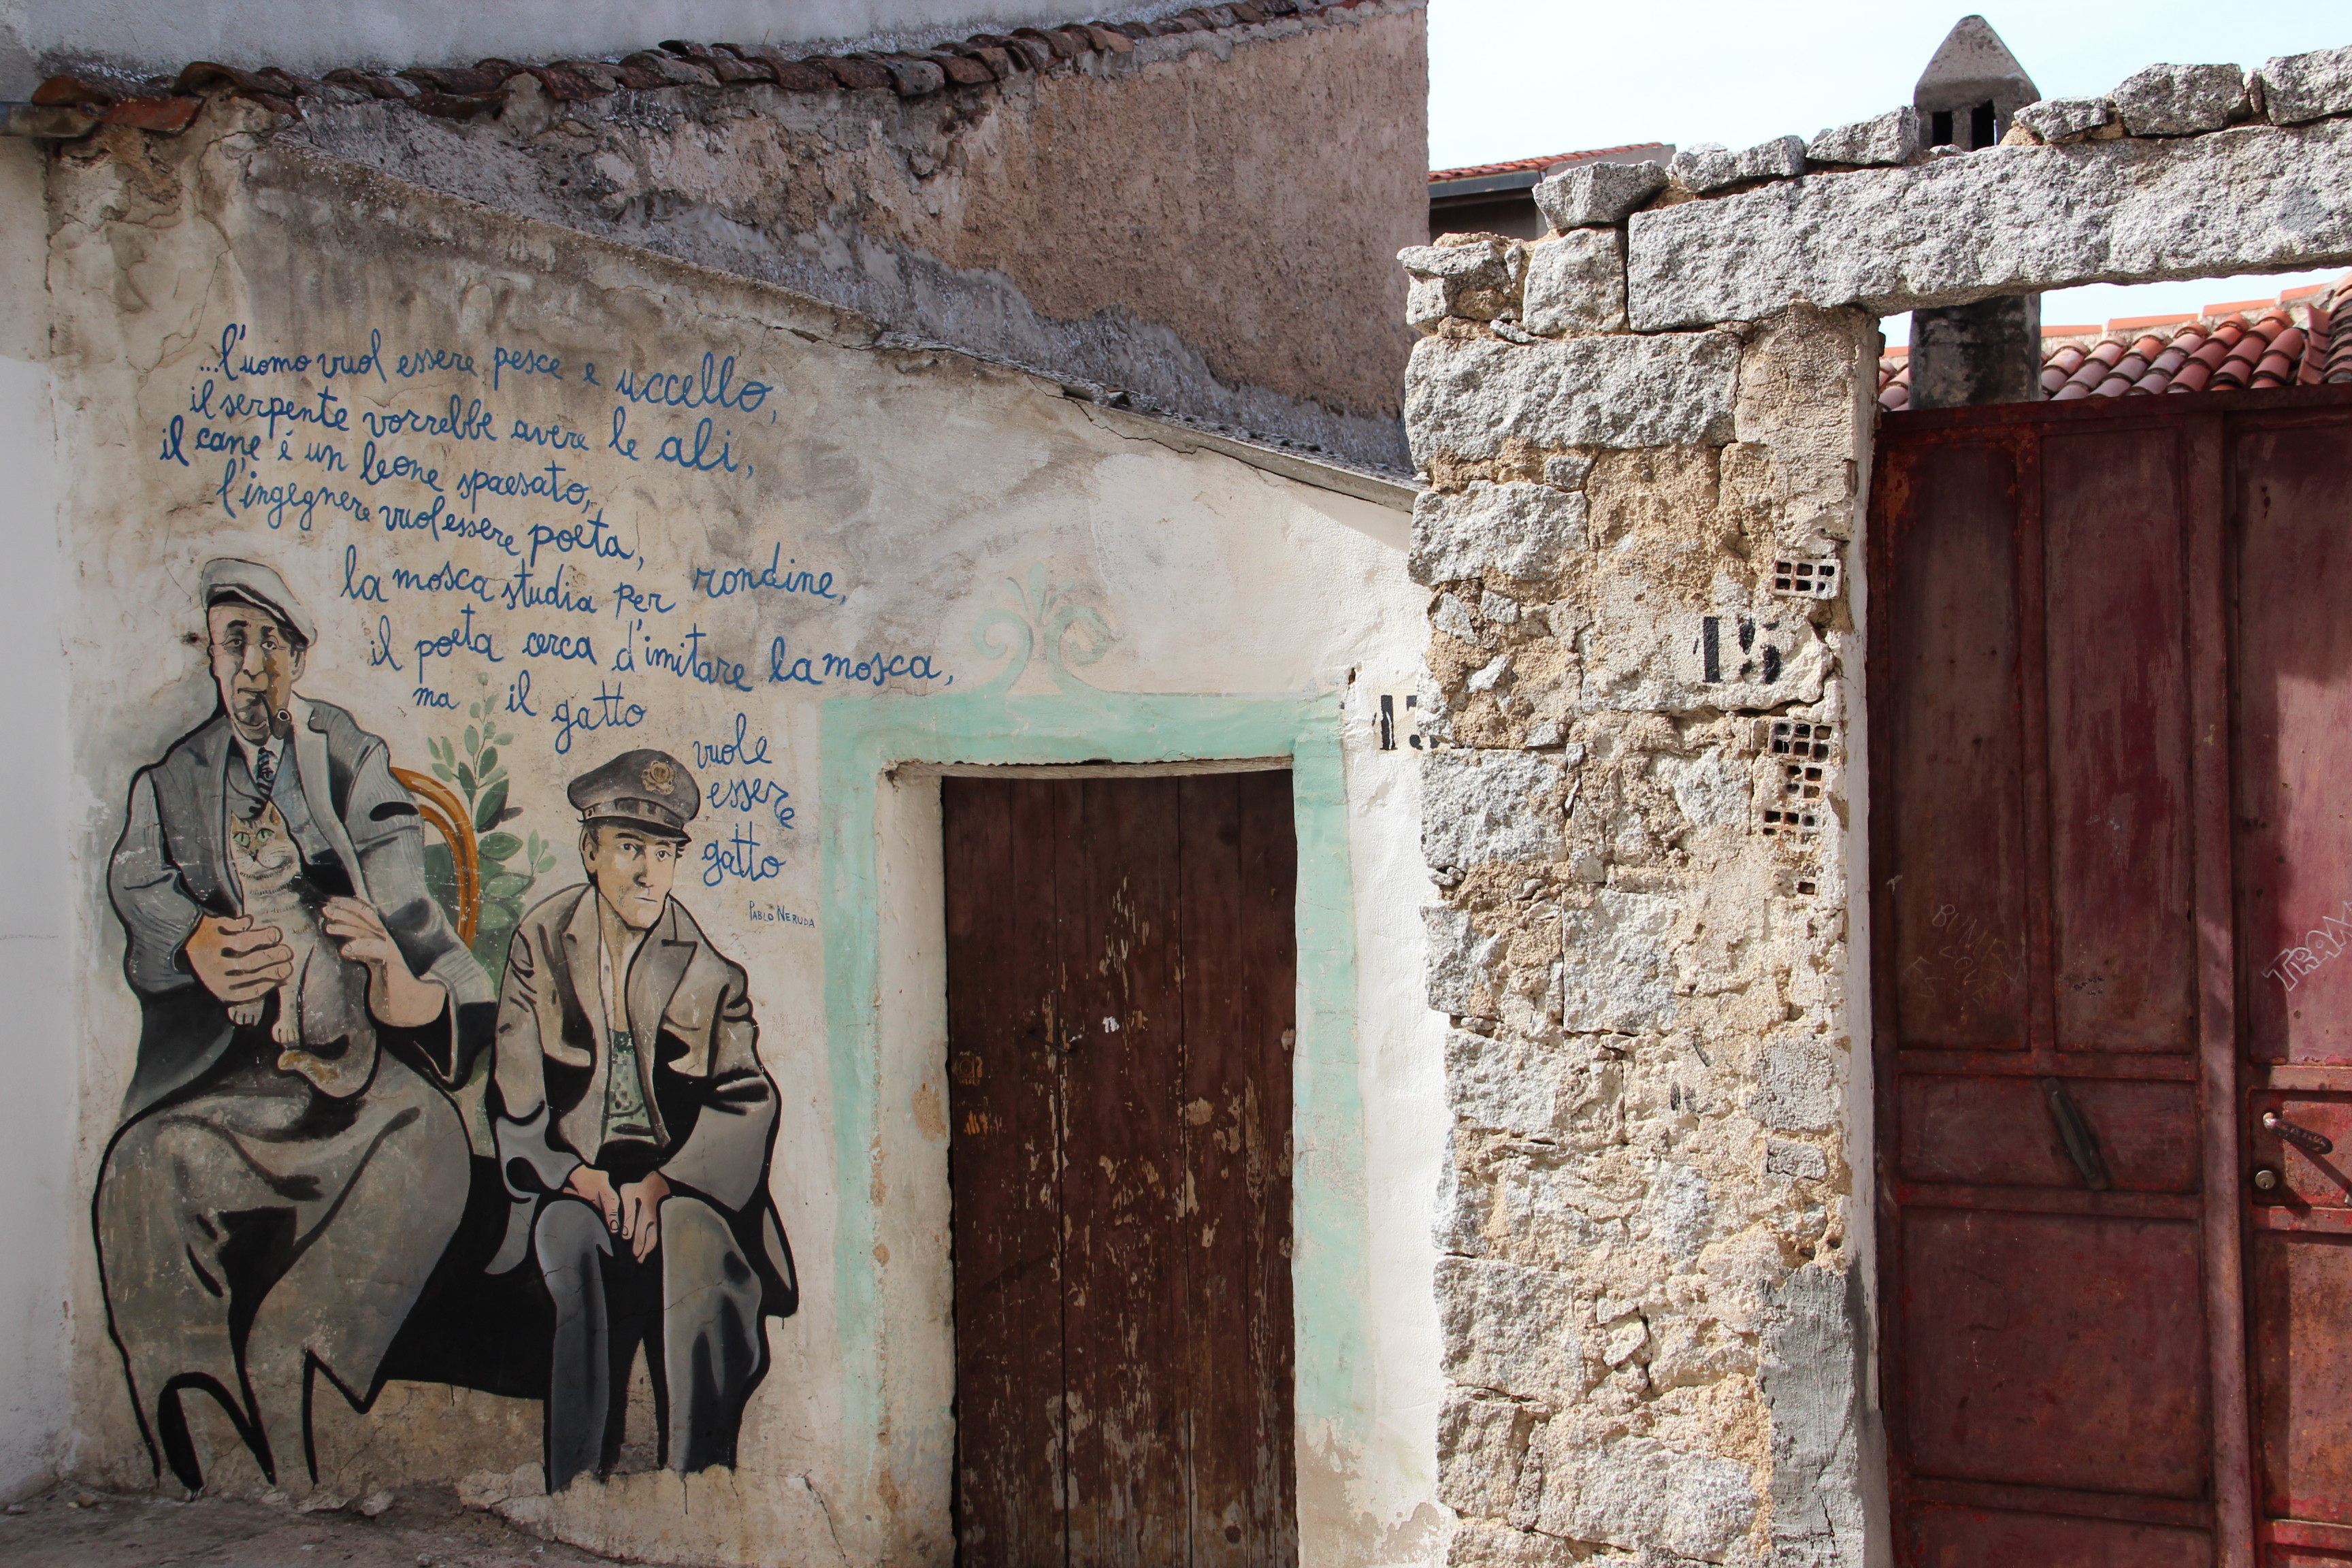
wall, italy, art, temple, history, murals, middle ages, sardinia, ancient history, orgosolo